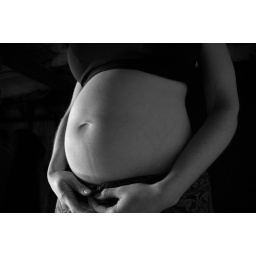
taken in my pre-strobe days. home depot builders lights on the left diffused by shower curtain hung between the beams.